Prince Władysław's March on Moscow

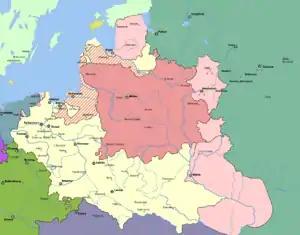
Map of military operations. Important battles are marked with crossed swords.

Prince Władysław's March on Moscow was a military conflict between the Polish-Lithuanian Commonwealth and the Tsardom of Russia, which lasted from 1617 to 1618. The war ended with the signing of the Truce of Deulino. It is considered the final stage of the Polish–Muscovite War (1609-1618).